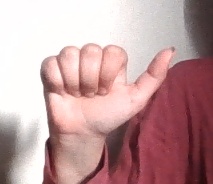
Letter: dhad